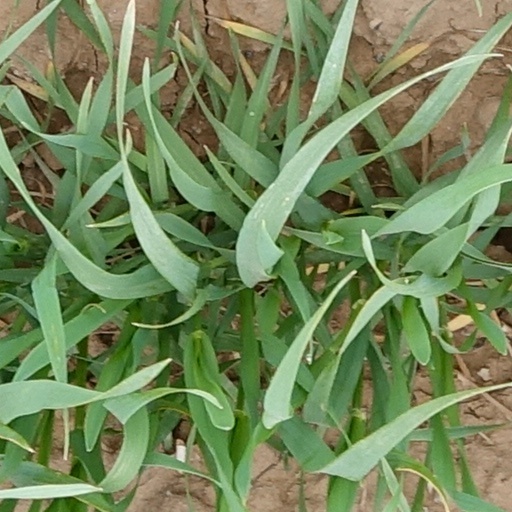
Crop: wheat